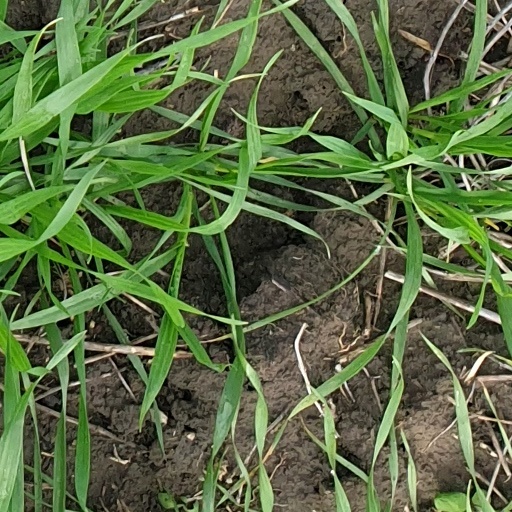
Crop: wheat